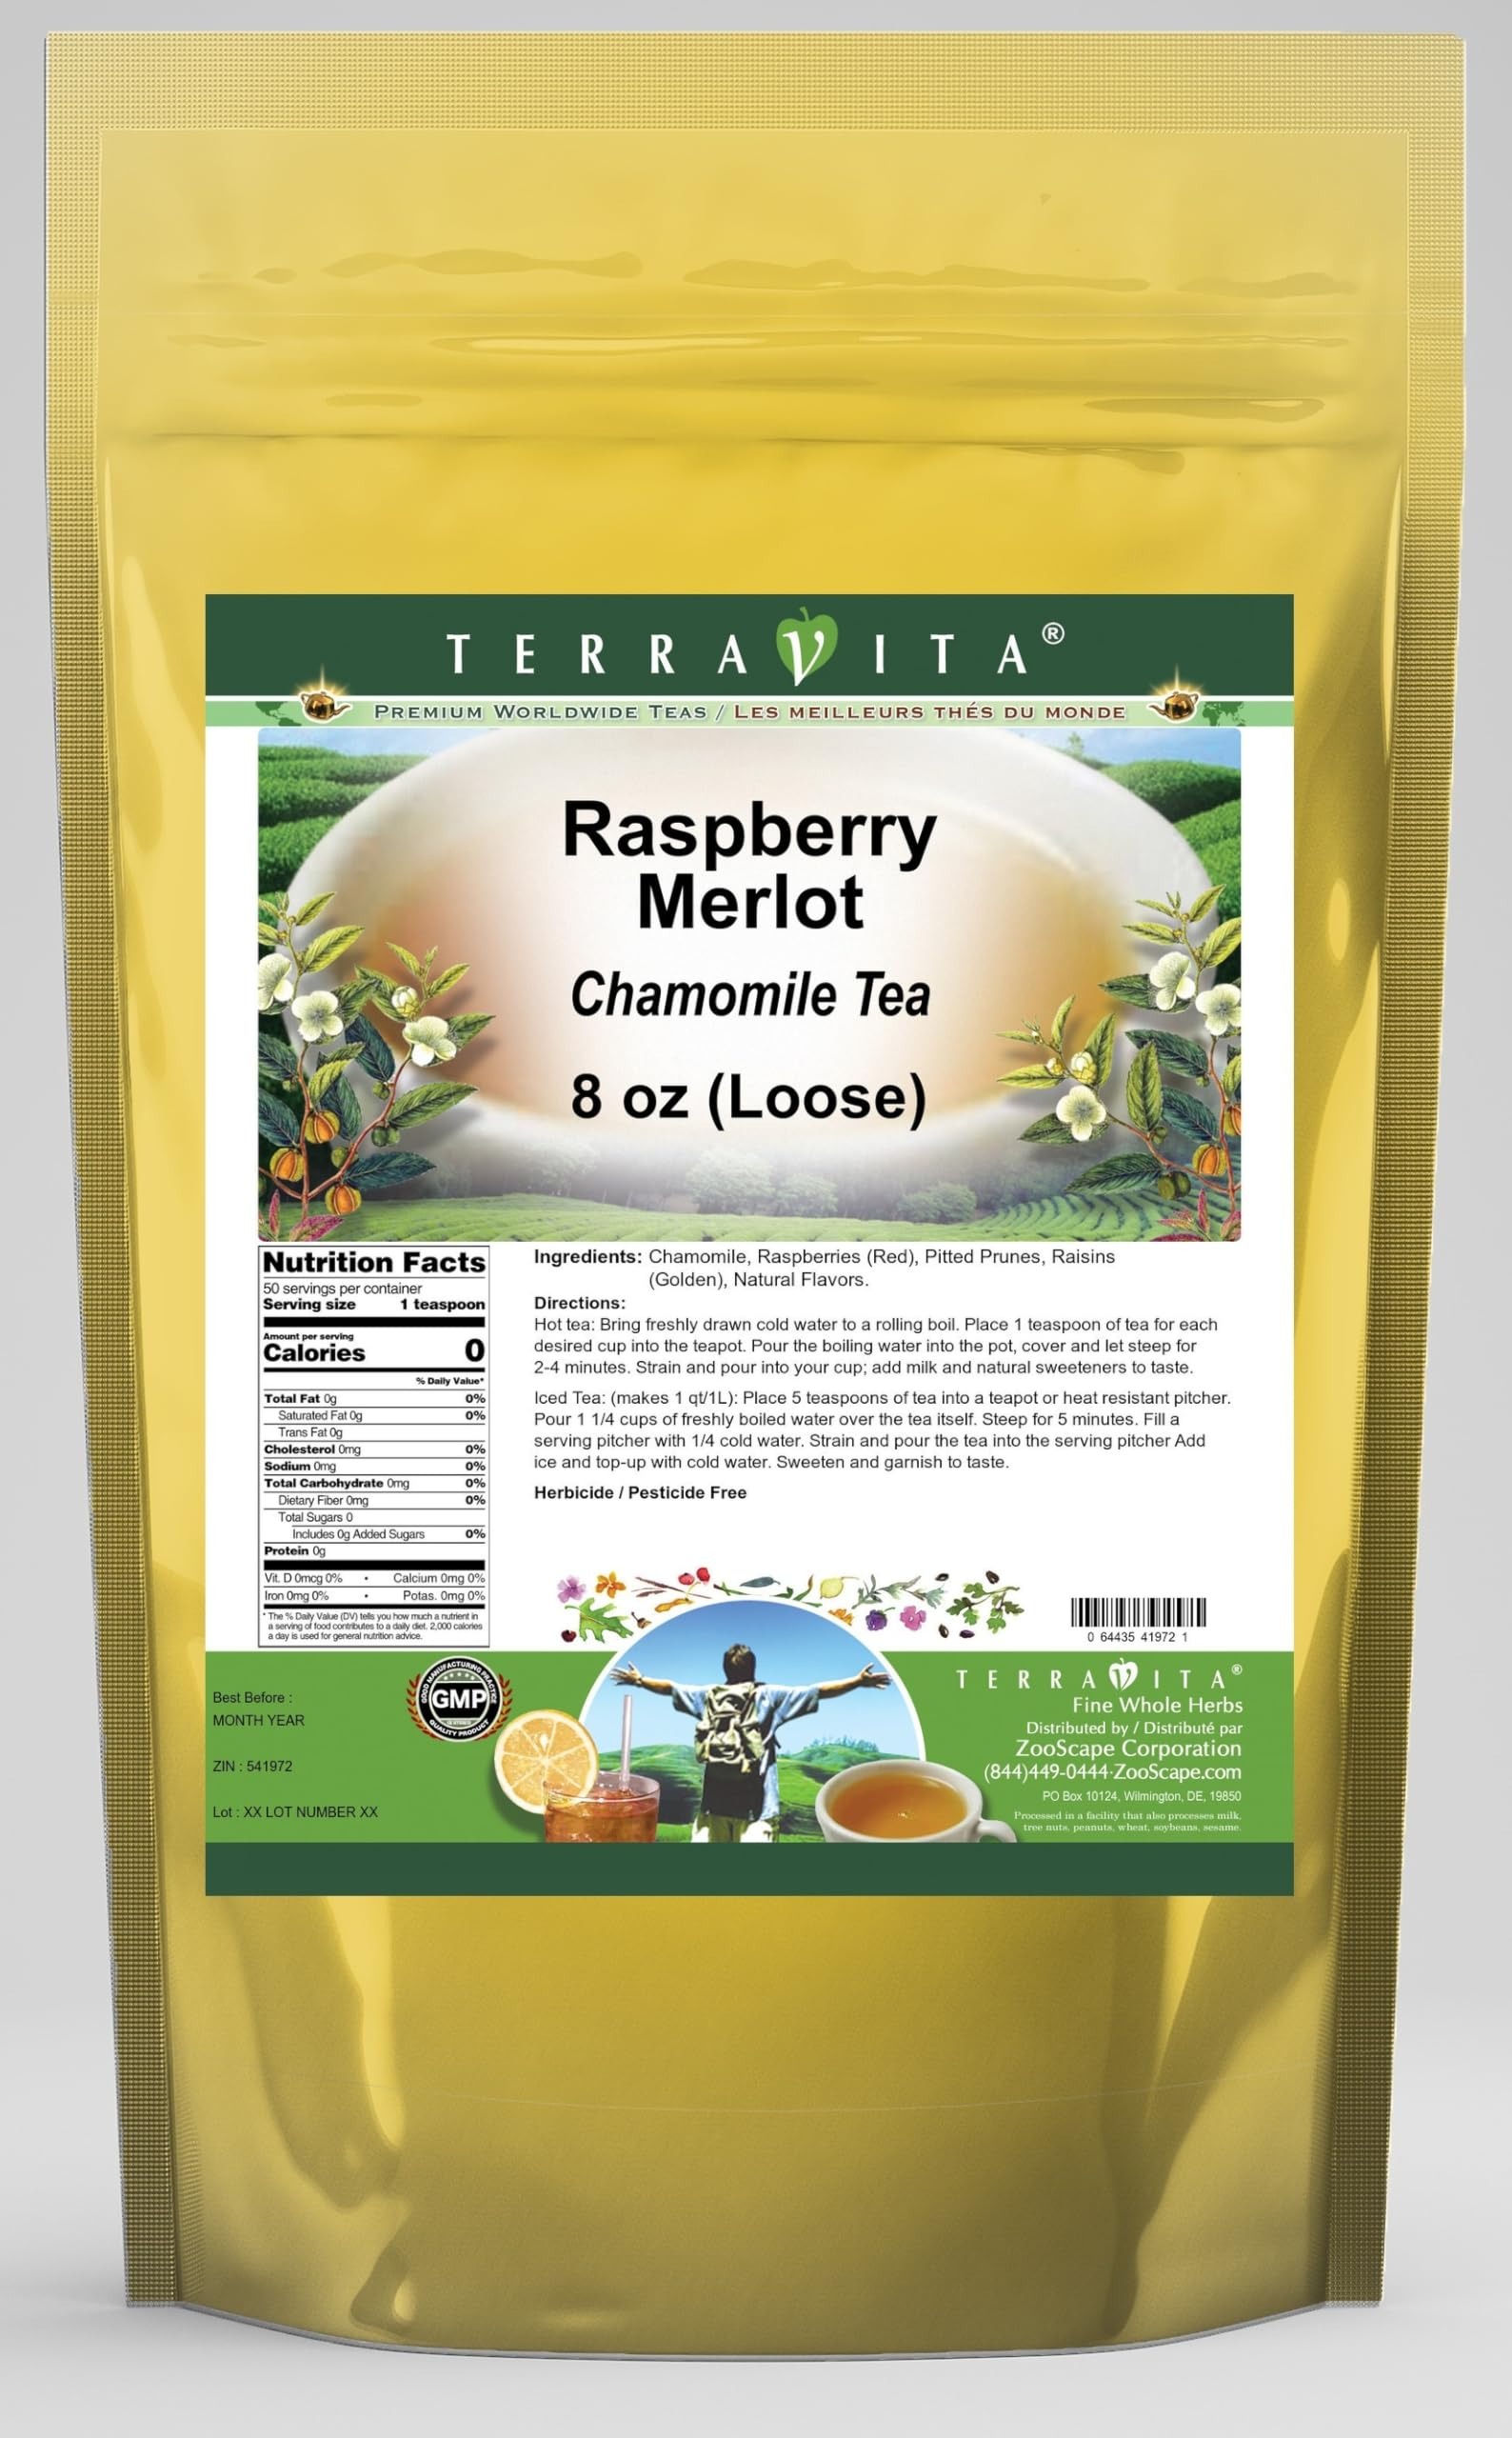
Item Name: Raspberry Merlot Chamomile Tea (Loose) (8 oz, ZIN: 541972) - 2 Pack
Bullet Point 1: Our Raspberry Merlot Chamomile Tea is a delicious flavored Chamomile tea with Raspberries (Red), Pitted Prunes and Raisins (Golden) that you will enjoy relaxing with anytime! The natural Raspberry Merlot taste is delicious! - Ingredients: Chamomile tea, Raspberries (Red), Pitted Prunes, Raisins (Golden) and Natural Raspberry Merlot Flavor.
Bullet Point 2: No fillers.
Bullet Point 3: Manufacturer: TerraVita
Bullet Point 4: Size: 8 oz
Bullet Point 5: Loose Leaf Chamomile Tea - Packed in a convenient upright pouch!
Product Description: Our Raspberry Merlot Chamomile Tea is a delicious flavored Chamomile tea with Raspberries (Red), Pitted Prunes and Raisins (Golden) that you will enjoy relaxing with anytime! The natural Raspberry Merlot taste is delicious! - Ingredients: Chamomile tea, Raspberries (Red), Pitted Prunes, Raisins (Golden) and Natural Raspberry Merlot Flavor. - Hot tea brewing method: Bring freshly drawn cold water to a rolling boil. Place 1 teaspoon of tea for each desired cup into the teapot. Pour the boiling water into the pot, cover and let steep for 2-4 minutes. Strain and pour into your cup; add milk and natural sweeteners to taste. - Iced tea brewing method: (to make 1 liter/quart): Place 5 teaspoons of tea into a teapot or heat resistant pitcher. Pour 1 1/4 cups of freshly boiled water over the tea itself. Steep for 5 minutes. Fill a serving pitcher with 1/4 cold water. Strain and pour the tea into the serving pitcher Add ice and top-up with cold water. Sweeten and garnish to taste. - TerraVita is an exclusive line of premium-quality, natural source products that use only the finest, purest and most potent ingredients found around the world. TerraVita is hallmarked by the highest possible standards of purity, potency, stability and freshness. All of our products are prepared with the highest elements of quality control, from raw materials through the entire manufacturing process, up to and including the moment that the bottles or bags are sealed for freshness and shipped out to you. Our highest possible standards are certified by independent laboratories and backed by our personal guarantee. - TerraVita exists to meet and ensure your family's health and wellness without the harmful effects of chemicals and health products. We strive to make all of our products affordable and reliab
Value: 16.0
Unit: Ounce

Price: 56.37